Ignacio Polanco

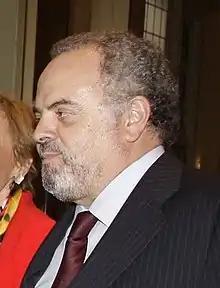
Ignacio Polanco

Ignacio Polanco Moreno (born Madrid) is president of the Spanish media conglomerate PRISA, as well as Timón, S. A. and Promotora de Publicaciones, S. L., companies with majority capital ownership of PRISA.